Tamura Shrine

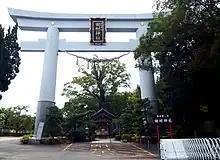
Main Torii of Tamura Jinja

is a Shinto shrine in the Ichinomiya neighborhood of the city of Takamatsu in Kagawa Prefecture, Japan. It is the "ichinomiya" of former Sanuki Province. The main festivals of the shrine are held annually on May 8 and October 8. It is located approximately 7 km south of downtown Takamatsu. The area has abundant spring water, and the shrine is based on the worship of the god of water and the shrine's inner shrine is built over a spring. The name 'Tamura' is based on locale, and has no relationship with Sakanoue no Tamuramaro like other shrines of the same name in other parts of Japan.